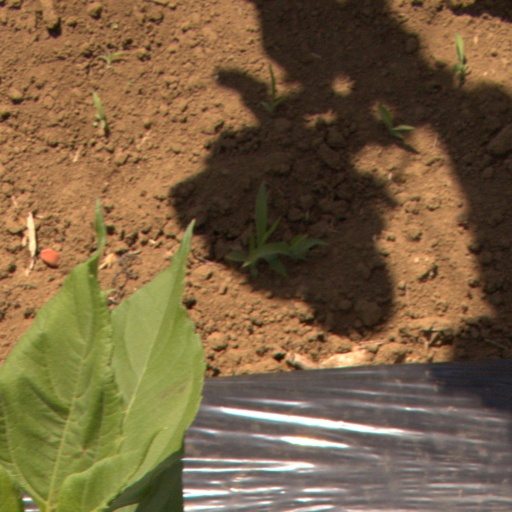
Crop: Jerusalem artichoke